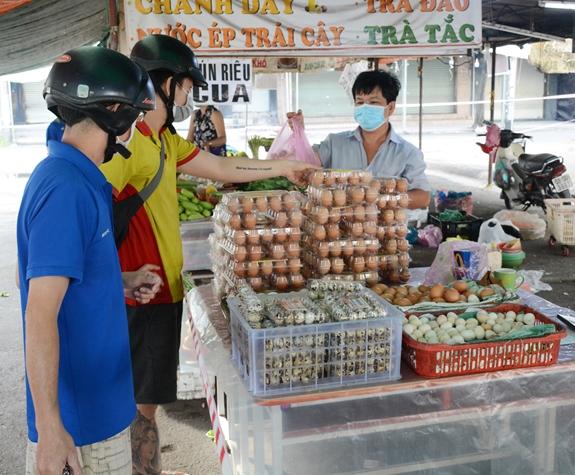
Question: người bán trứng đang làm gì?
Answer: đang đưa trứng cho khách